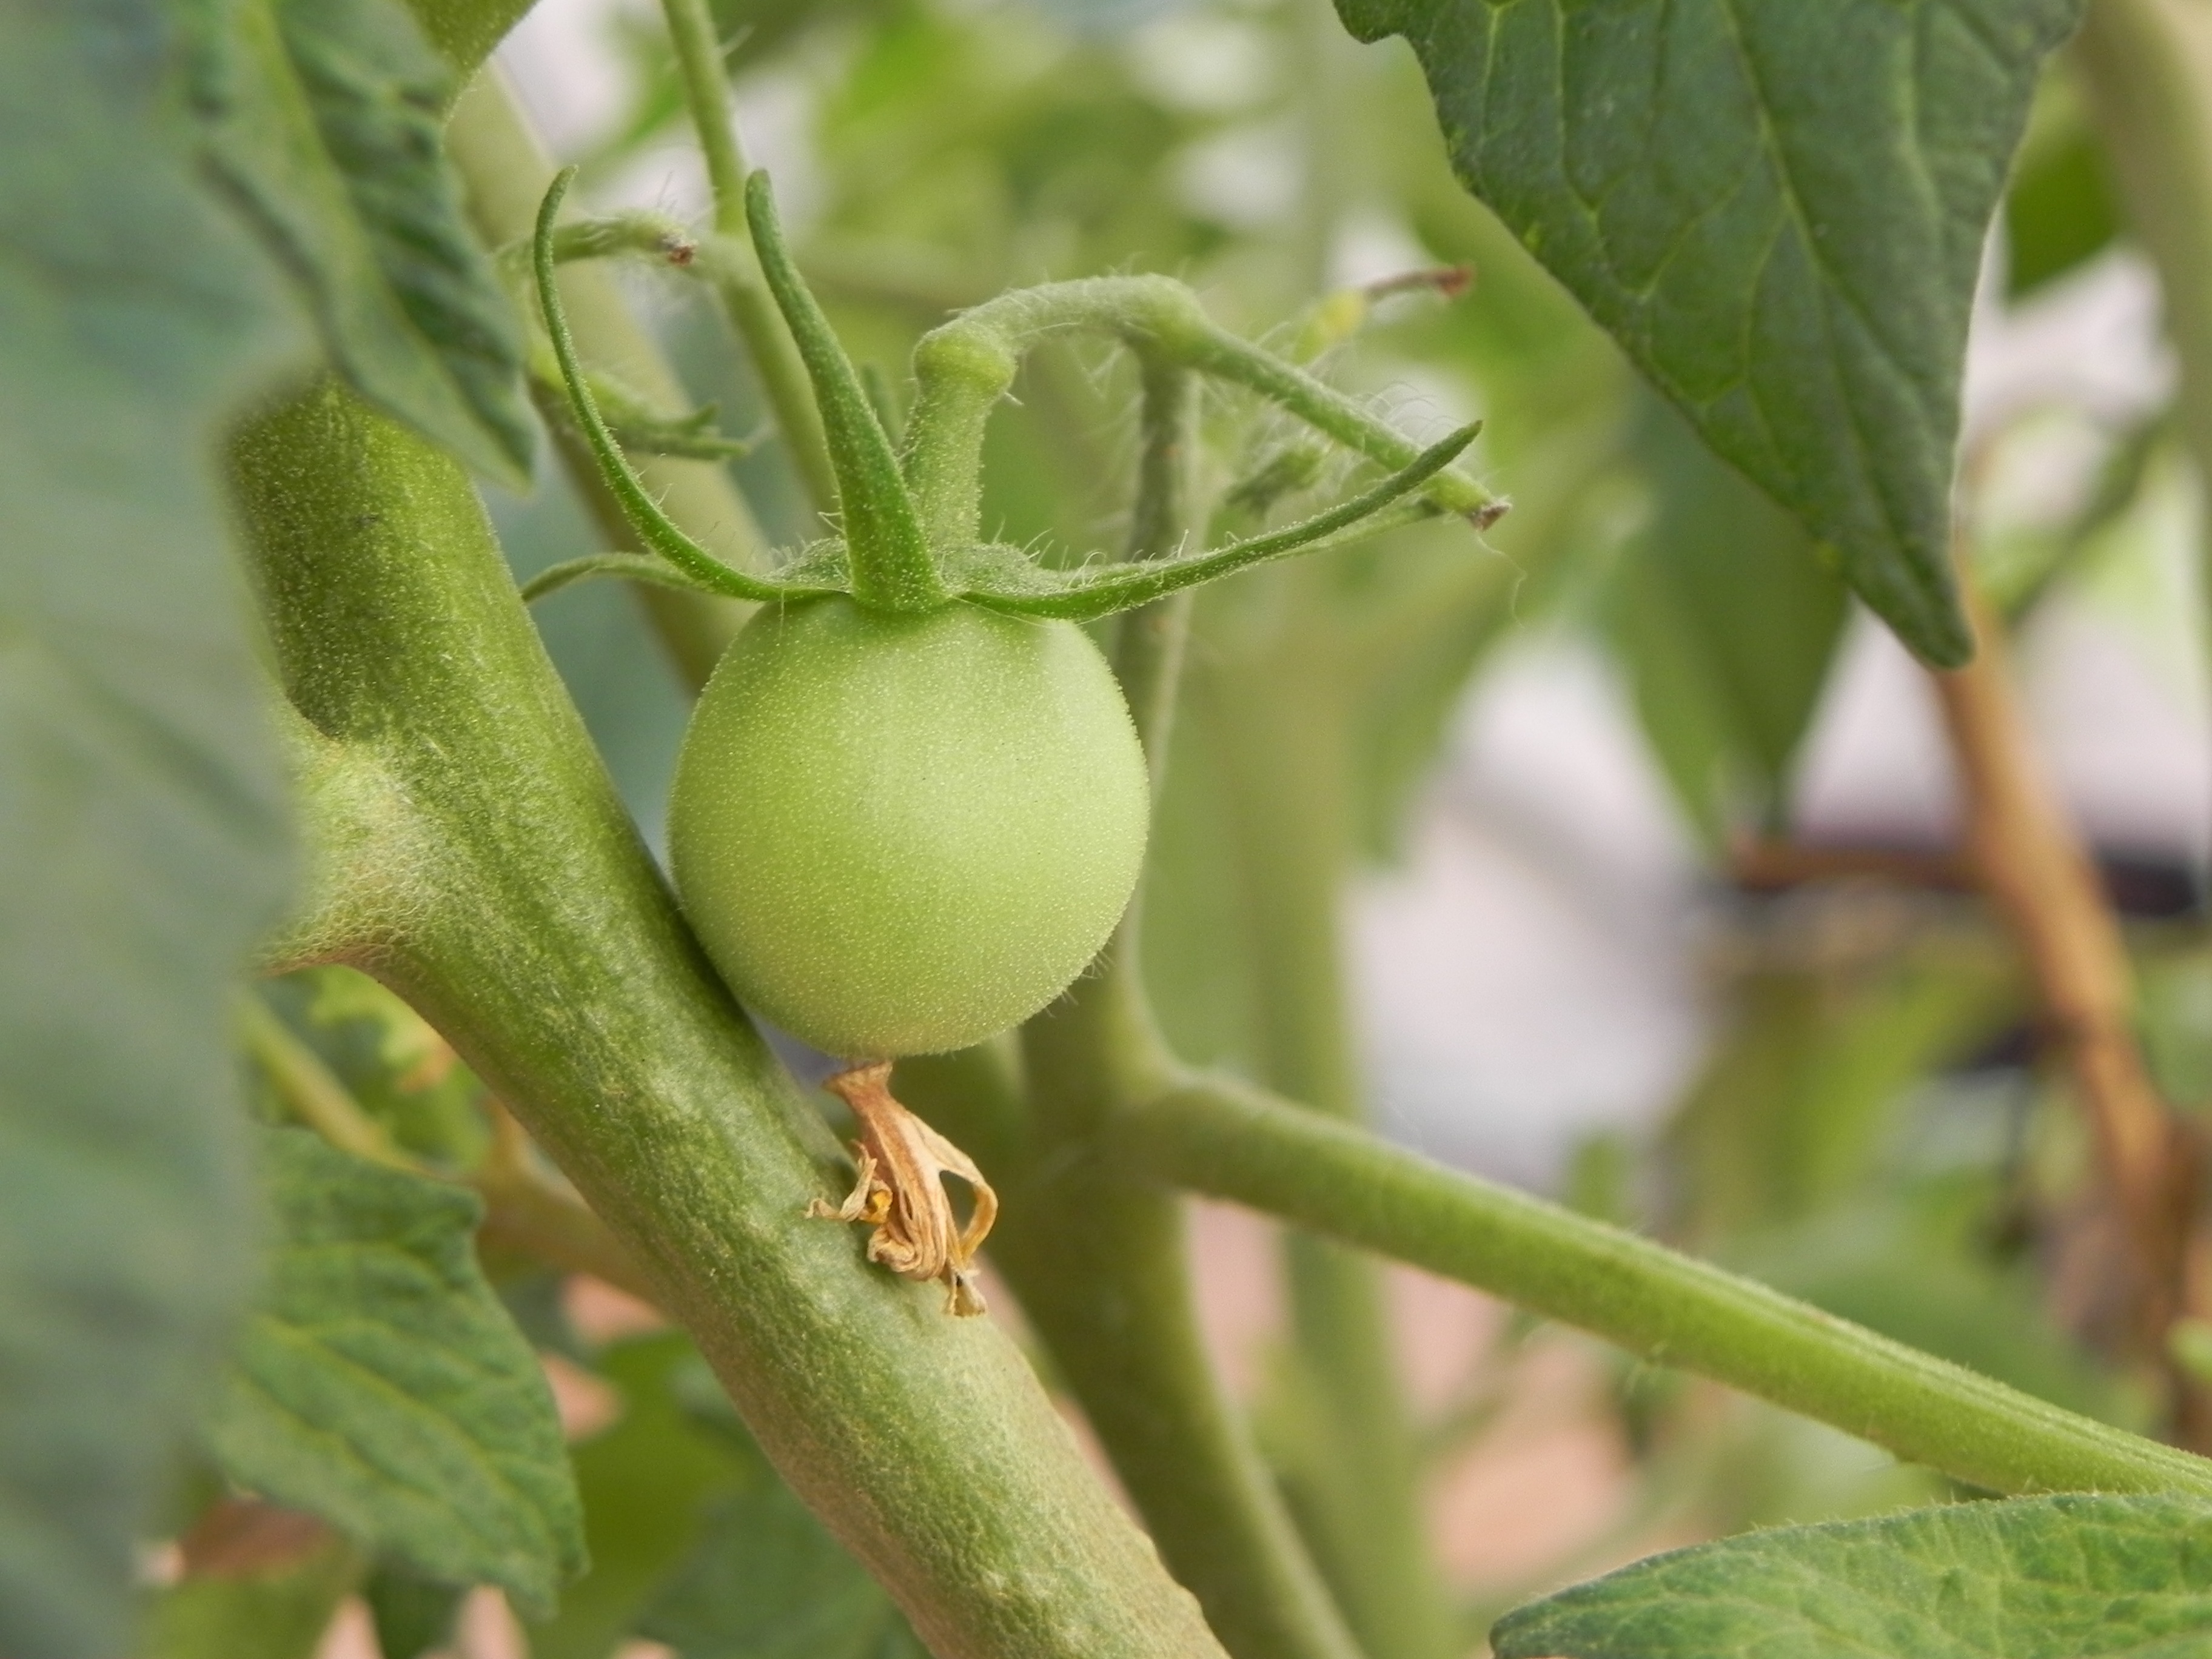
branch, plant, fruit, flower, young, food, green, produce, vegetable, botany, flora, tomato, shoot, cherry, flowering plant, plant stem, land plant